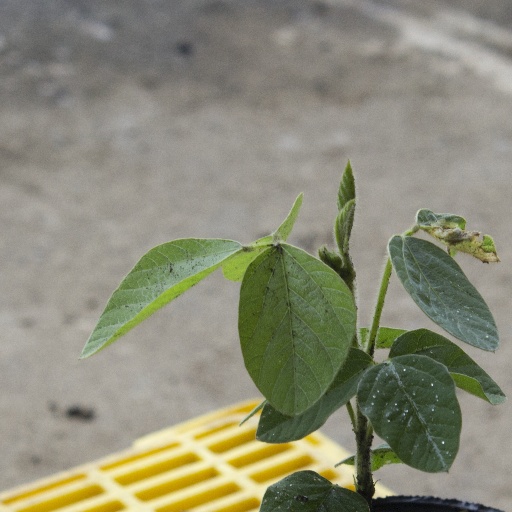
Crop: soybean